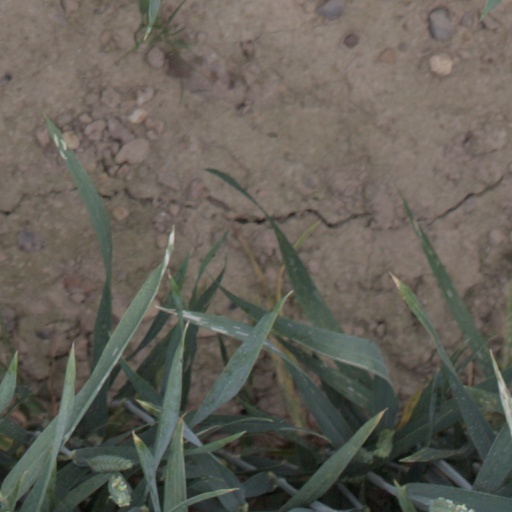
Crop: wheat